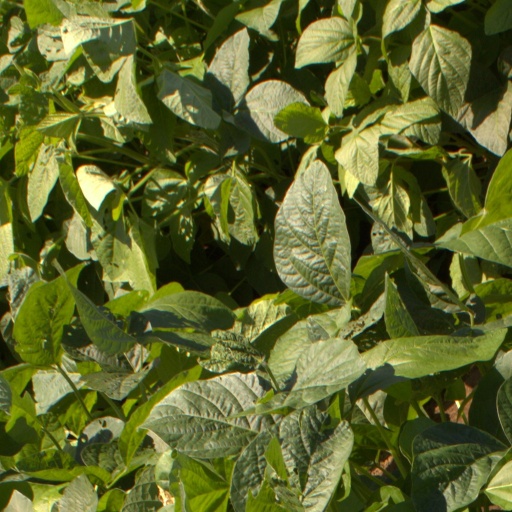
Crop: soybean